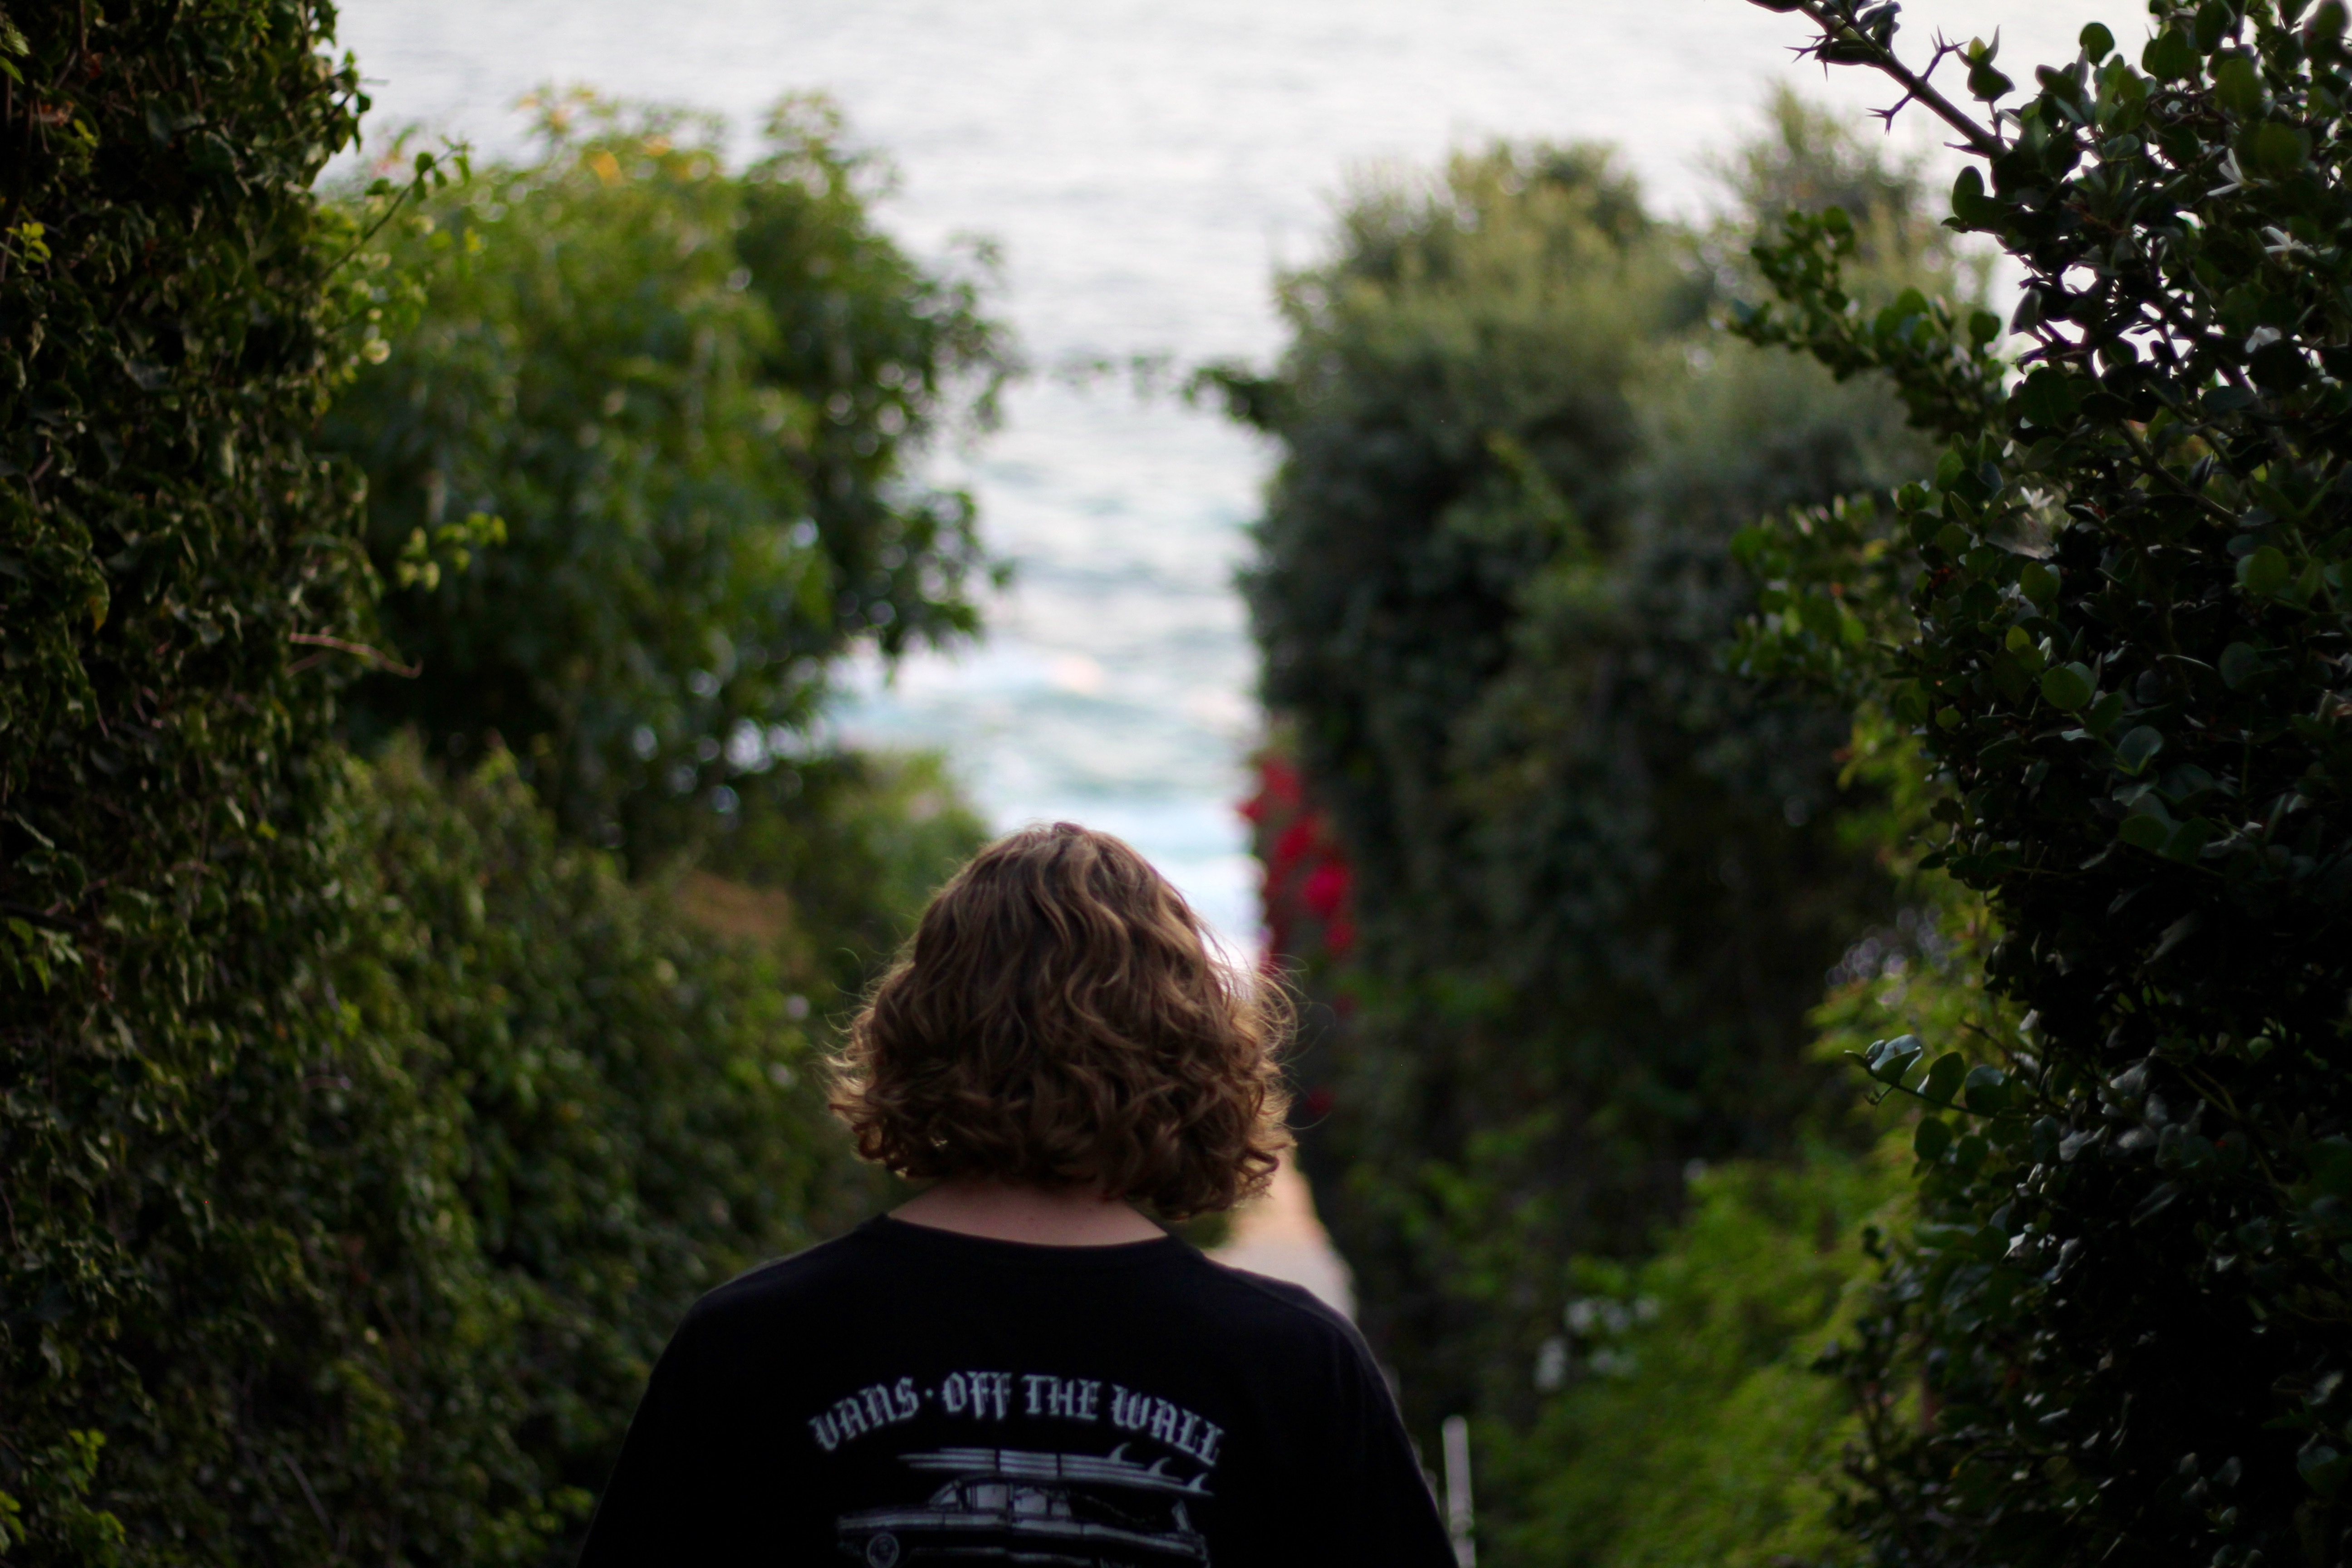
tree, nature, forest, grass, walking, autumn, tshirt, season, back, head, woody plant